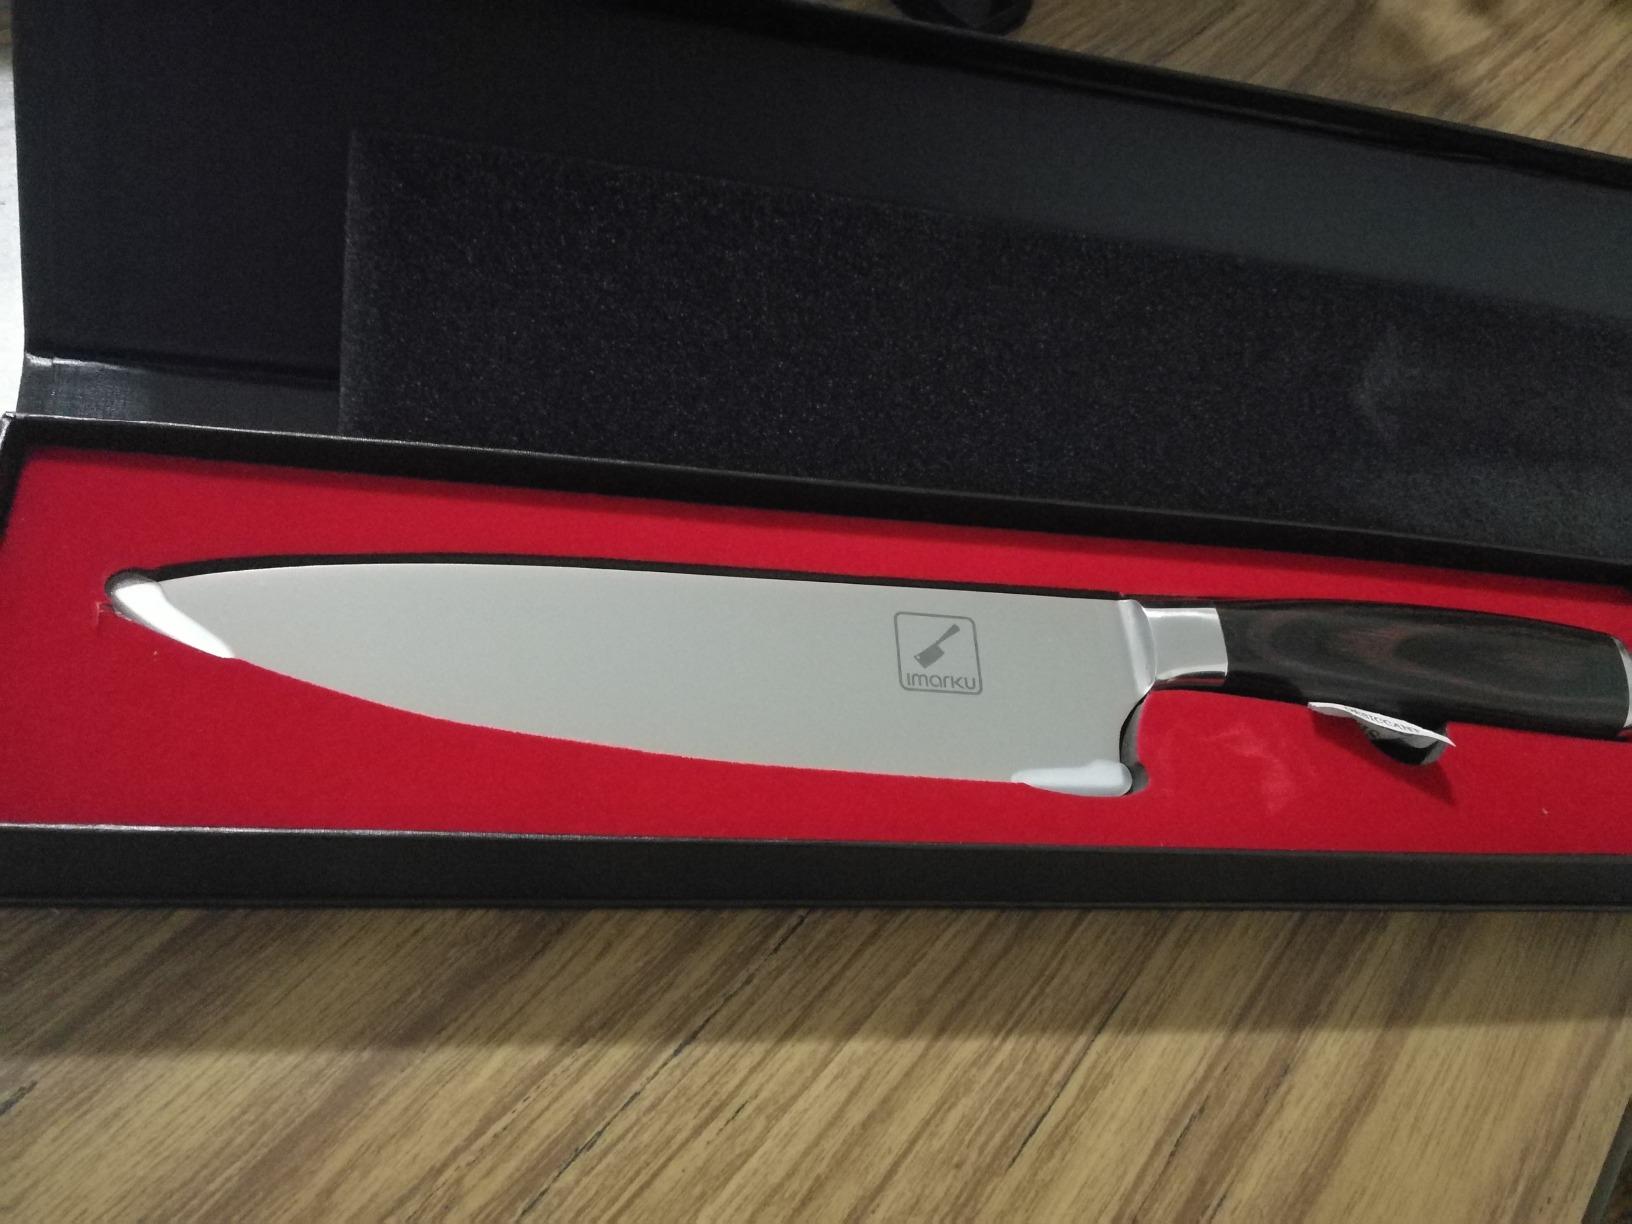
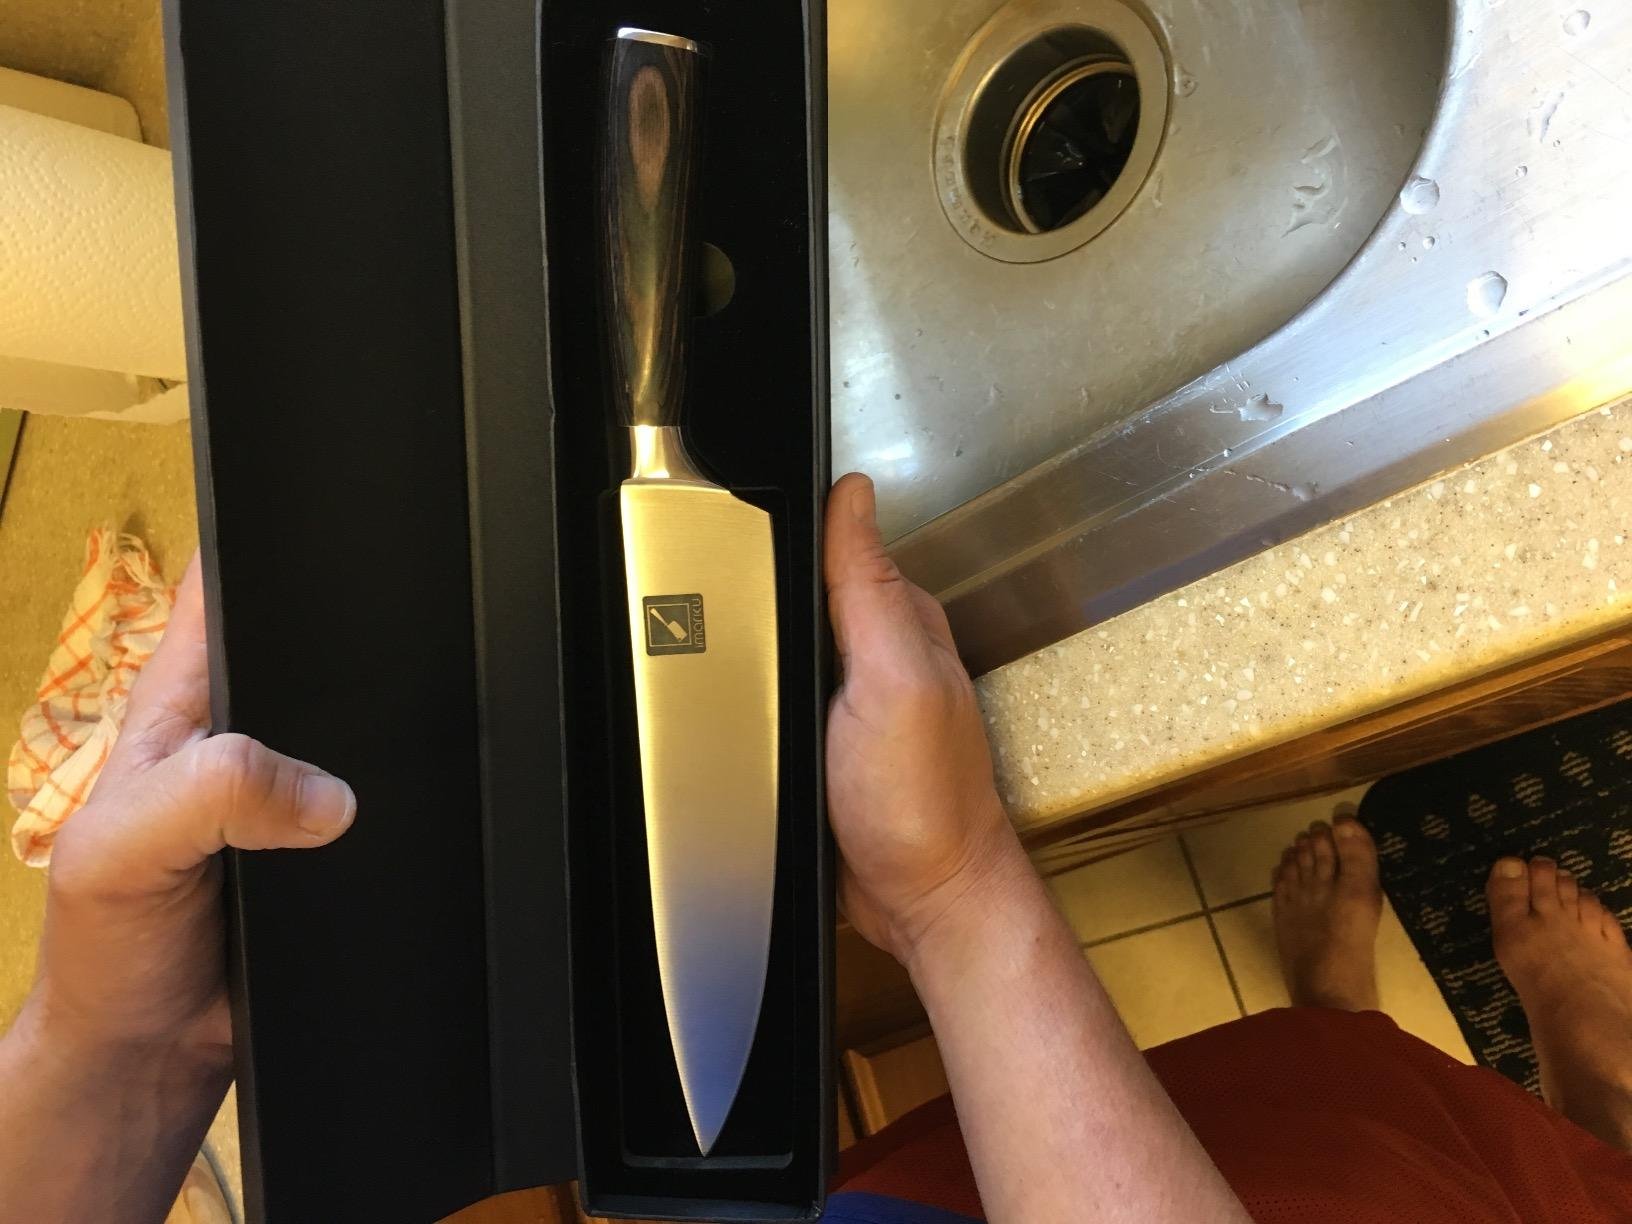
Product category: items_knife
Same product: yes